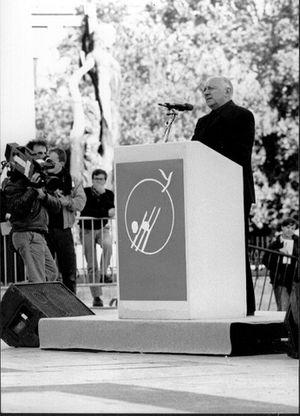
Joseph Wresinski, 17 octobre 1987, Paris
Joseph Wresinski [en polonais Józef Wrzesiński] est un prêtre diocésain français, fondateur du Mouvement des droits de l'homme ATD Quart Monde, initiateur de la lutte contre l'illettrisme.
Je témoigne de vous, connu aussi sous le titre de Strophes à la gloire du Quart Monde de tous les temps, est un discours prononcé le 17 octobre 1987, à Paris, sur le Parvis des droits de l'homme, place du Trocadéro, par le père Joseph Wresinski, fondateur du mouvement international ATD Quart monde.